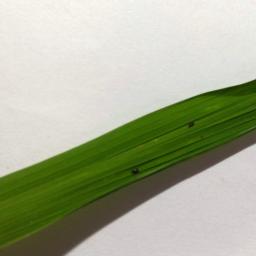
Label: Rice___Brown_Spot